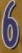
Number: 6